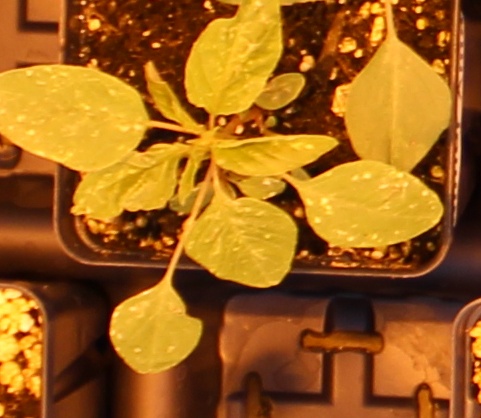
Label: Palmer Amaranth